Russell Spanner

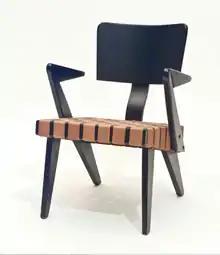
Lounge Chair with Arms, designed by Russell Spanner, 1950. Photo by Ernest Mayer, courtesy of the Winnipeg Art Gallery.

Spanner's designs included dining and lounge chairs, tables, and modular storage units. The designs were manufactured at Spanner Products Limited, the family-owned woodworking company in Toronto, Canada, which was founded by his grandfather. His furniture lines were sold and distributed at department store chains and independent merchants.